Tremec TR-6060 transmission

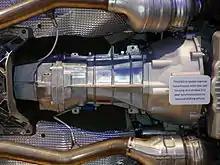
Tremec TR-6060 transmission

The Tremec TR-6060 six-speed manual transmission features six forward speeds and one reverse speed. It is derived from the Tremec T-56 6-speed manual transmission. As usual, the forward helical cut gears are synchronized. However, the reverse gear operates through a fully synchronized constant-mesh system. The TR-6060 contains removable wear pads on the shift forks, and uses aluminum alloys for the main case, extension housing, and clutch housing. It is a double overdrive transmission. The TR-6060 is manufactured by TREMEC (formerly Transmission Technologies Corporation) and is rated for to of torque, depending on gearing.